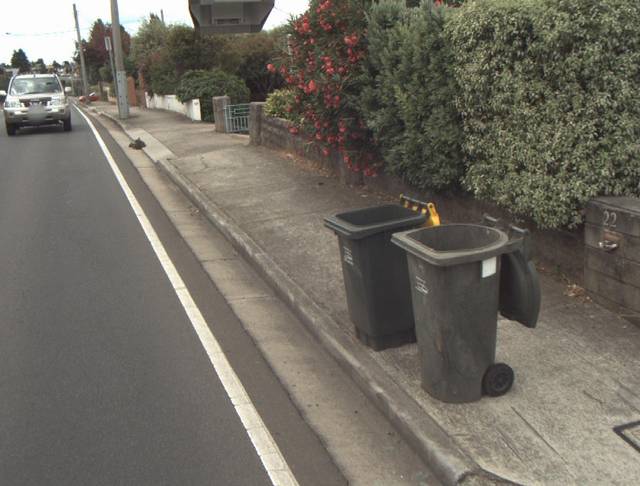
Region: Australia
Coordinates: -41.425, 147.115